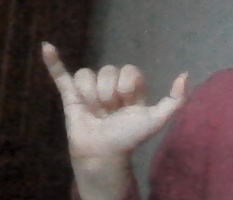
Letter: ya